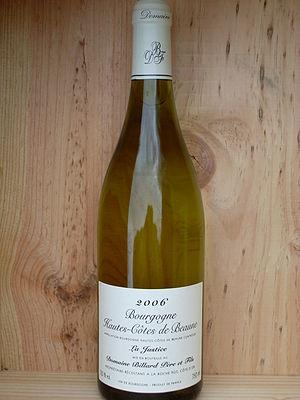
Le bourgogne-hautes-côtes-de-beaune est un vin produit sur plusieurs communes à l'ouest du vignoble de la côte de Beaune.
Le vin blanc est un vin produit par la fermentation alcoolique du moût des raisins à pulpe non colorée et à pellicule blanche ou noire. Il est traité de façon à conserver une couleur jaune transparente au produit final. La grande variété des vins blancs provient de la grande quantité de cépages, des modes de vinification, mais aussi du taux de sucre résiduel.